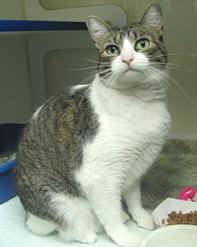
Label: cat